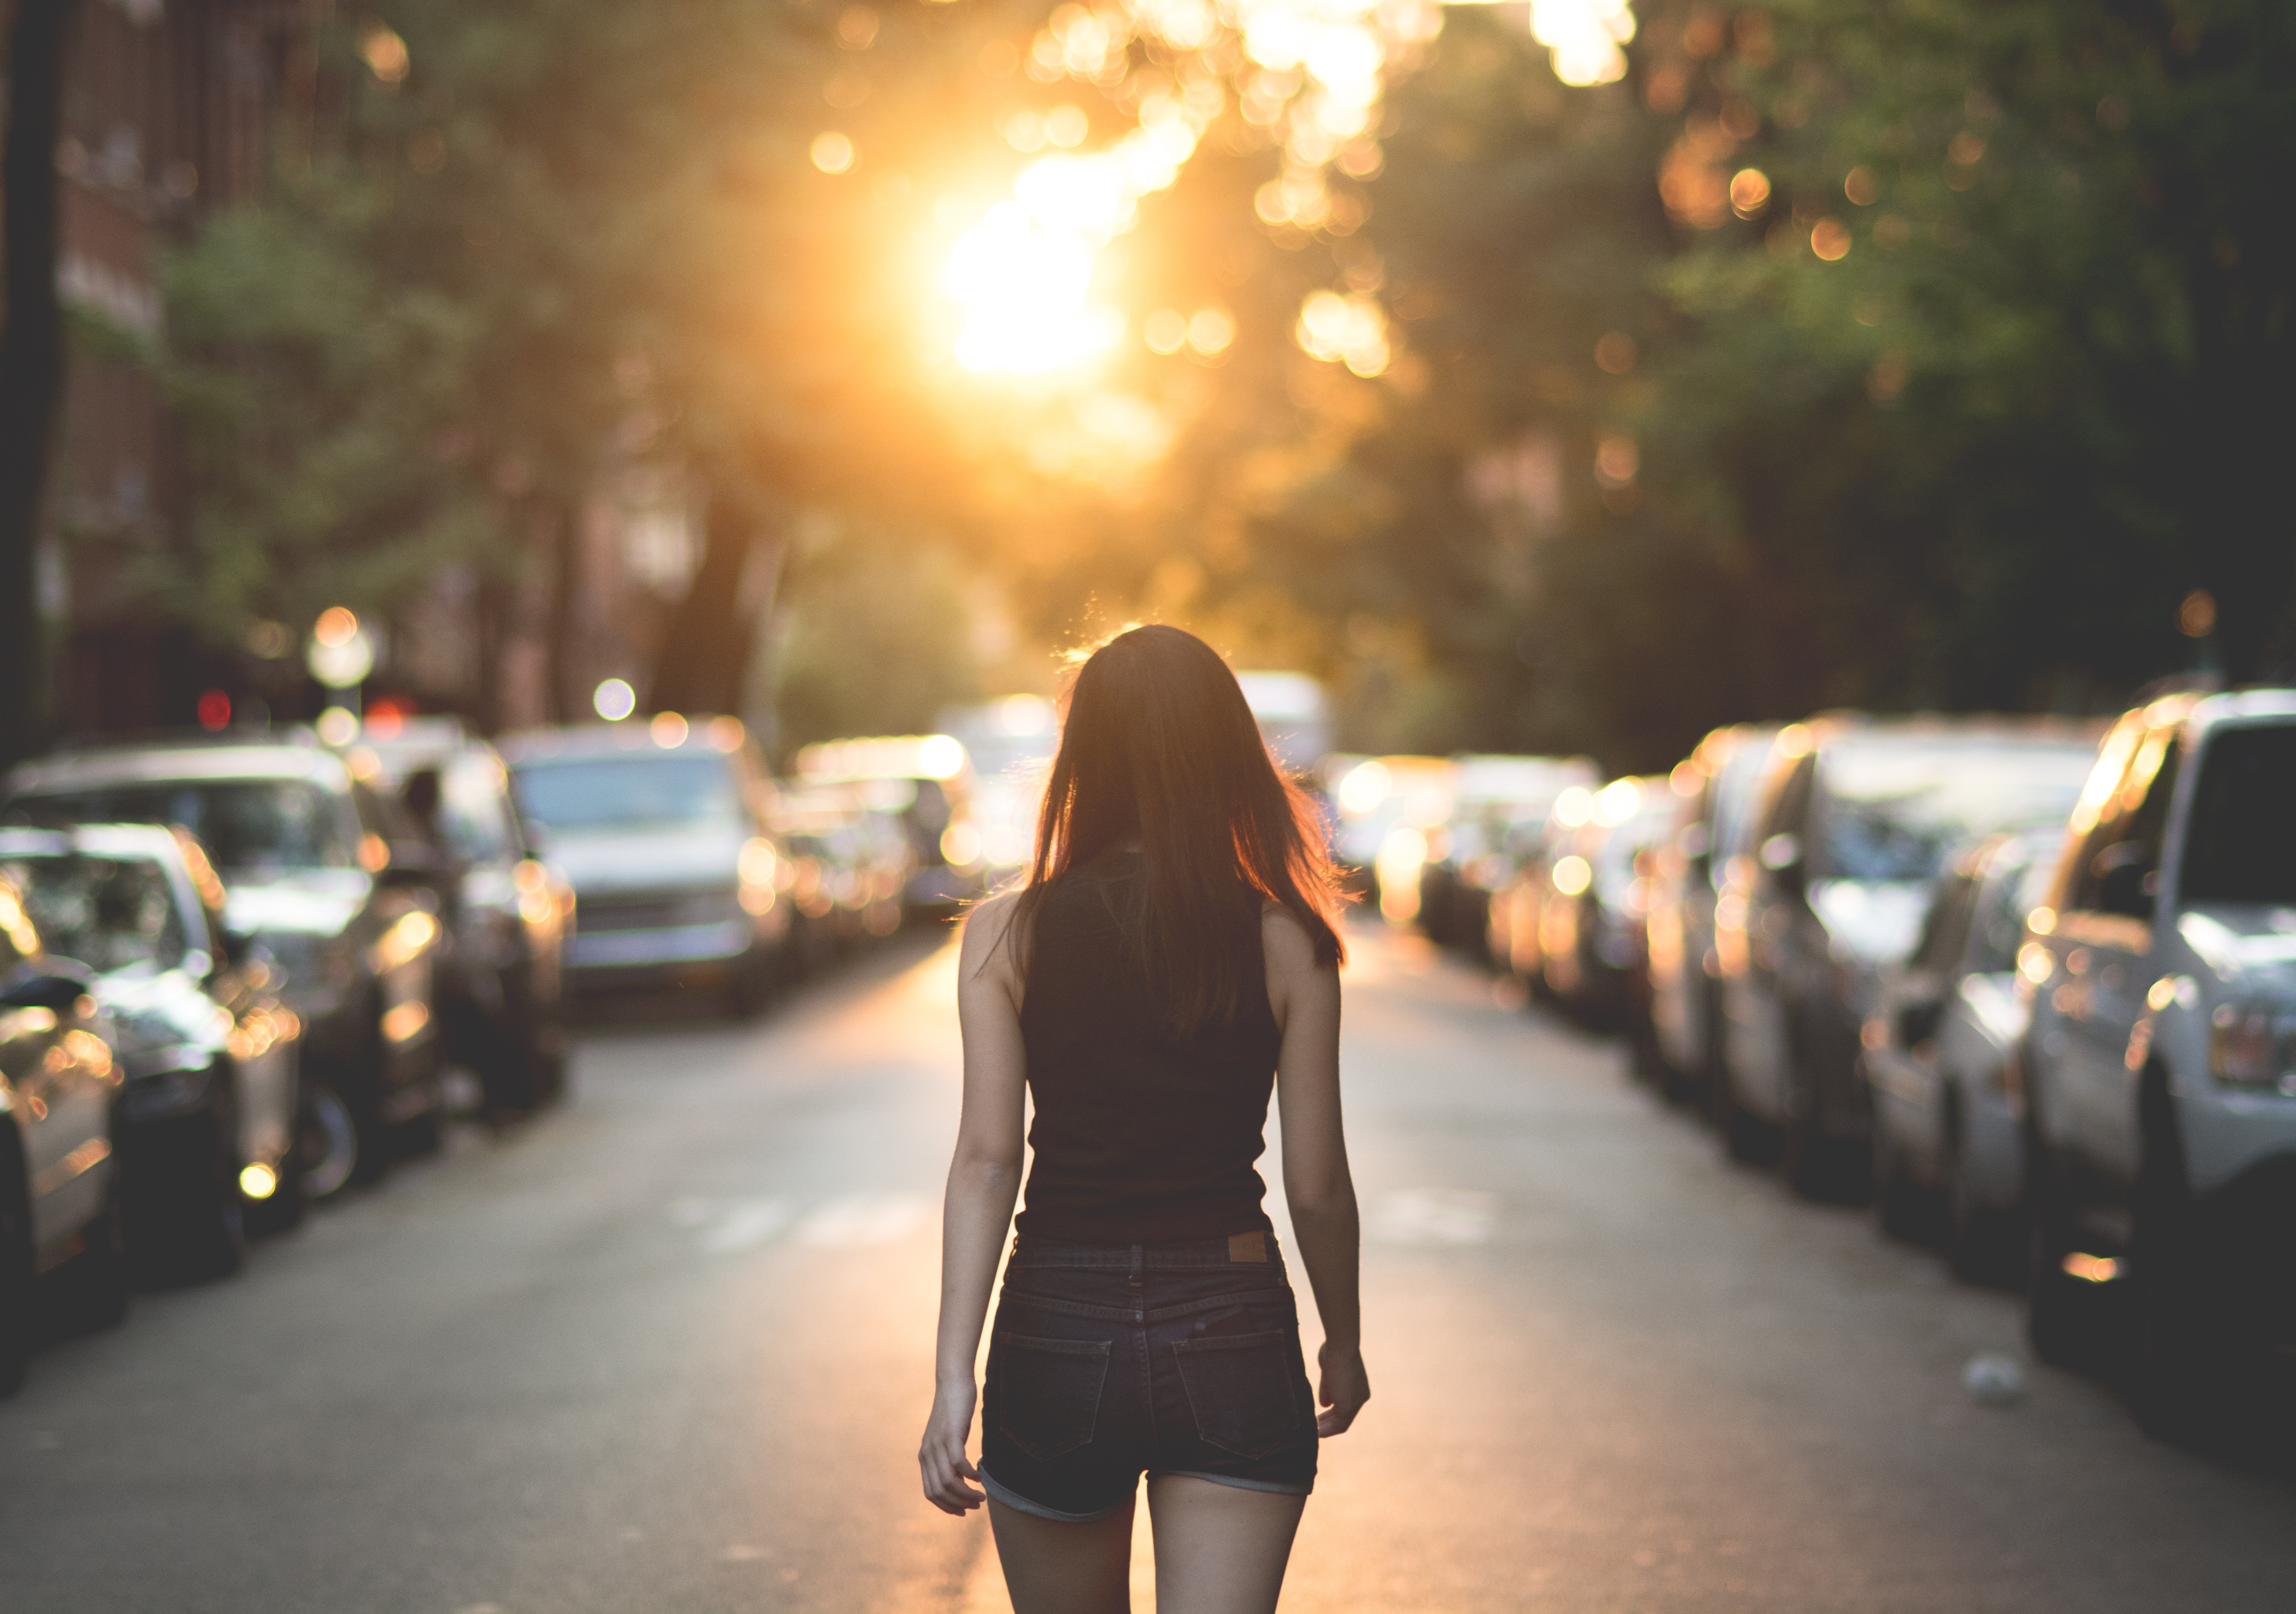
road, street, night, morning, crowd, evening, infrastructure